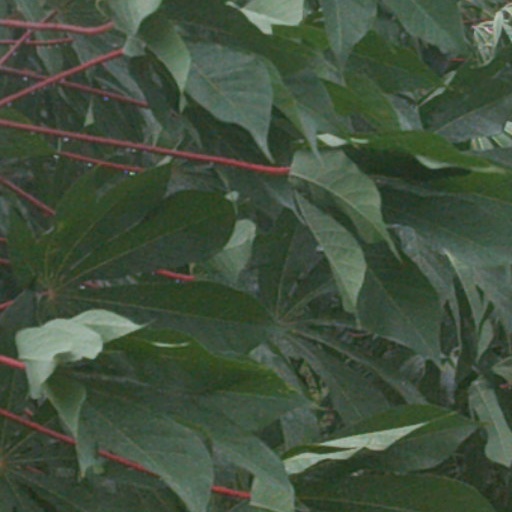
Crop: cassava